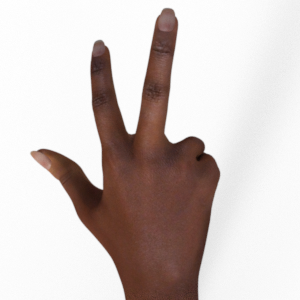
Label: scissors